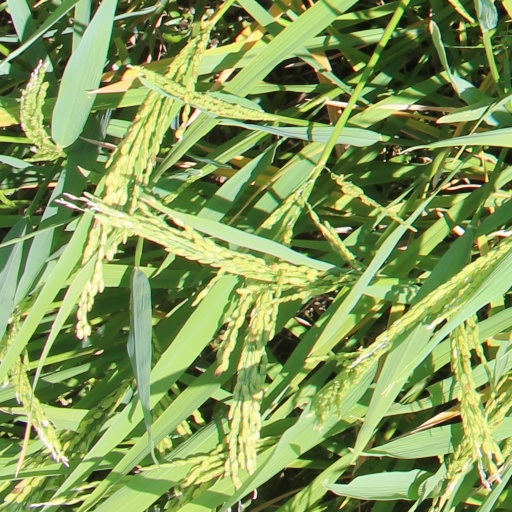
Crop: rice